Ruqaiya Sultan Begum

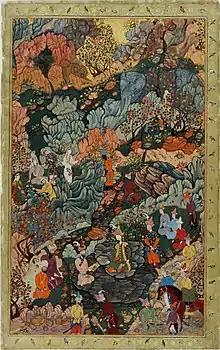
Hindal Mirza presents young Akbar's portrait to Humayun, during Akbar's circumcision celebrations in Kabul, c. 1546 AD.

Ruqaiya Sultan Begum was born into the Timurid dynasty as a Mughal princess, and was the only daughter of Mughal prince Hindal Mirza, the youngest son of the first Mughal emperor Babur from his wife Dildar Begum. Ruqaiya's mother, Sultanam Begum, was the daughter of Muhammad Musa Khwaja and the younger sister of Mahdi Khwaja, who was the brother-in-law of Emperor Babur, being the husband of his sister, Khanzada Begum. Ruqaiya was named after the Islamic prophet Muhammad's daughter, Ruqayyah bint Muhammad.